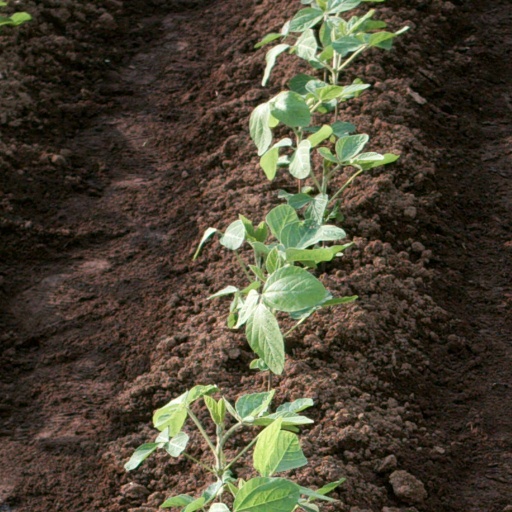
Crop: soybean